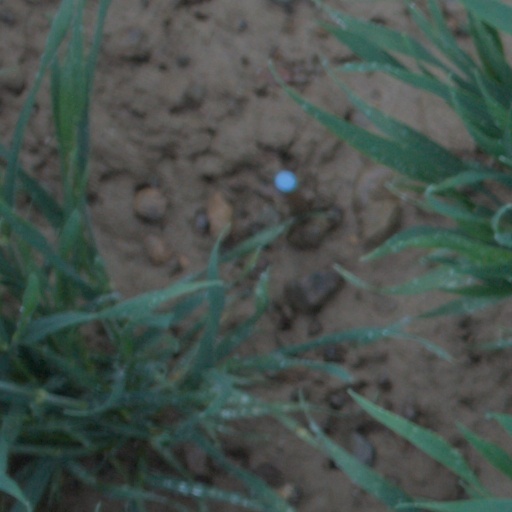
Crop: wheat